Leonard Schlesinger

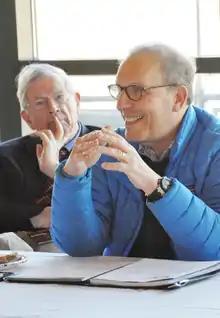
Len Schlesinger co-leading a Community Commerce roundtable with John McArthur in a renovated Blackstone Valley mill.

Leonard A. (Len) Schlesinger is an American author, educator, and business leader. He is currently the Baker Foundation Professor at Harvard Business School and President Emeritus of Babson College where he served as the college's 12th President from 2008 through 2013.